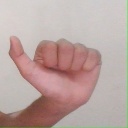
अक्षर: त